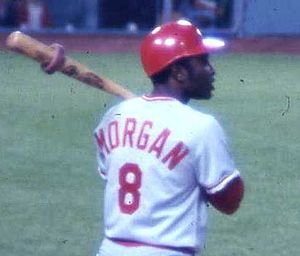
Joe Morgan
Joe Leonard Morgan er en tidligere professionel baseballspiller, som er valgt ind i Baseball Hall of Fame. Morgan var aktiv fra 1963-1984 og spillede for Houston Astros, Cincinnati Reds, San Francisco Giants, Philadelphia Phillies samt Oakland Athletics. Hans defensive position var 2. base. Morgan bliver betragtet som en af de bedste 2. basemænd i historien og sabermetrics-guruen Bill James har i sin bog, New Bill James Historical Baseball Abstract, placeret Joe Morgan som den bedste nogensinde.